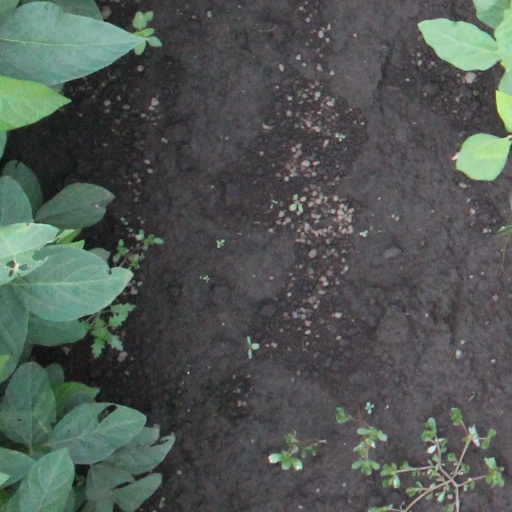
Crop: soybean